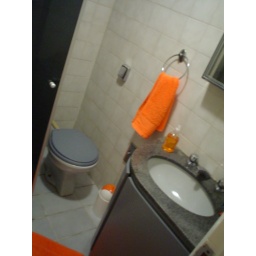
she came in through the bathroom window